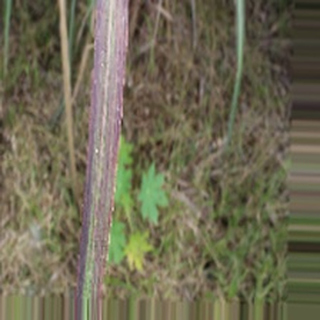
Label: sugarcane_bacterial_blight